Sheikh Mujibur Rahman

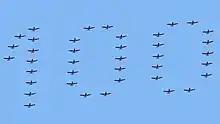
Bangladesh Air Force formation flight during celebration of Mujib's birth centenary on 17 March 2021

In 1972, Mujib told David Frost that he was a strong man but he had tears in his eyes when he saw pictures of the 1971 Bangladesh genocide. He told Frost that "I am a very generous man. I always believe in forgive and forget but this is impossible on my part to forgive and forget. This was cold blooded murder in a planned way; genocide to kill my people. These people must be punished". Speaking about a potential war crimes trial, Mujib said "the world powers arranged the Nuremberg trials against the war criminals of fascist Germany. I think they should come forward and there should be another trial or inquiry under the United Nations". Mujib pledged to hold a trial for those accused in wartime atrocities. An estimated 11,000 local collaborators of the Pakistan Army were arrested. Their cases were heard by the Collaborators Tribunal. In 1973, the government introduced the International Crimes (Tribunal) Act to prosecute 195 Pakistani PoWs under Indian custody. In response, Pakistan filed a case against India at the International Court of Justice. The Delhi Agreement struck a compromise between India, Pakistan and Bangladesh after the three countries agreed to transfer PoWs to Pakistani custody. However, the foreign minister of Bangladesh stated that "the excesses and manifold crimes committed by those prisoners of war constituted, according to the relevant provisions of the UN General Assembly resolutions and international law, war crimes, crimes against humanity and genocide, and that there was universal consensus that persons charged with such crimes as [the] 195 Pakistani prisoners of war should be held to account and subjected to the due process of law". In 1974, the Third International Criminal Law Conference was held at the Bangladesh Institute of Law and International Affairs; the meeting supported calls for the creation of an international penal court.